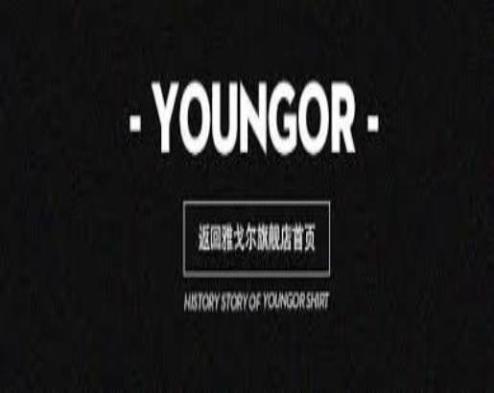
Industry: Clothes